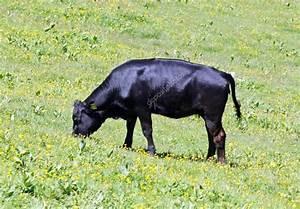
cow